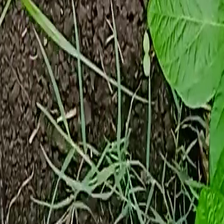
Weed species: Digitaria_SP_(Digitaria Sanguinalis )